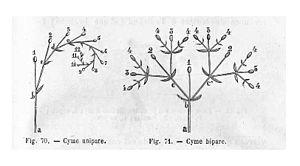
Cymes